Sasak people

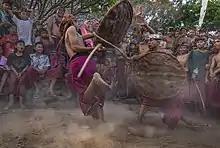
Peresean, a traditional sport conducted by the Sasak Tribe people in the province of West Southeast Nusa

The Sasak language is an Austronesian language that belongs to the group of Indonesian type language. Specifically, Sasak belongs to the languages of Western Indonesia which also means it is closely related to the languages of Java and Bali. There are also a number of Sasak dialects in various regions such as Kuto-Kute (North Sasak), Meno-Mene (Central Sasak), Meriak-Meriku (Central South Sasak), Ngeno-Ngene (Central East Sasak, Central West Sasak), Ngeto-Ngete (Northeast Sasak) and so on.